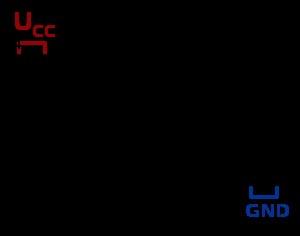
Le circuit intégré 7432 fait partie de la série des circuits intégrés 7400 utilisant la technique TTL.